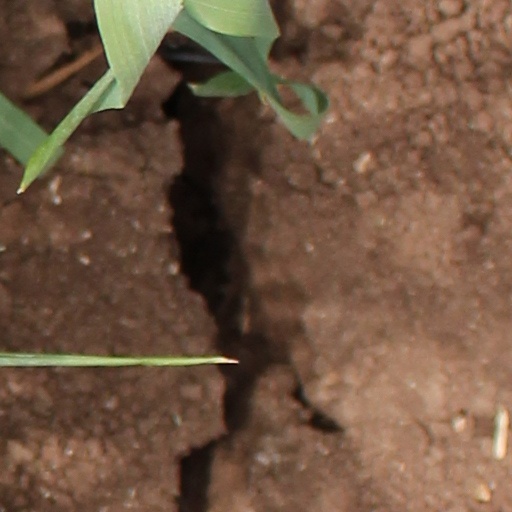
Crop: wheat